Answer in natural language. Considering the relative positions, is framed landscape painting with airship (marked C) above or below natural wood threedrawer dresser (marked A)? Choose between the following options: above or below
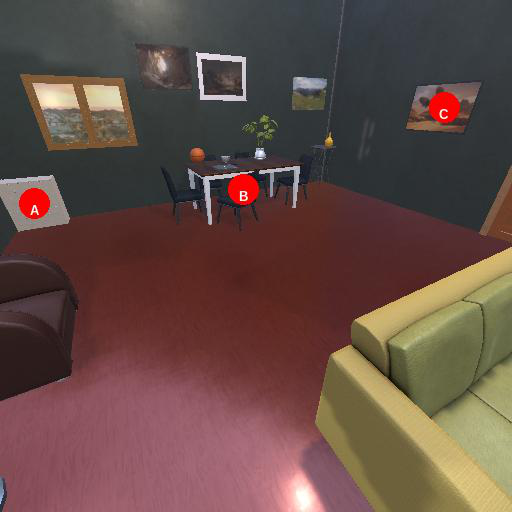
<answer>above</answer>